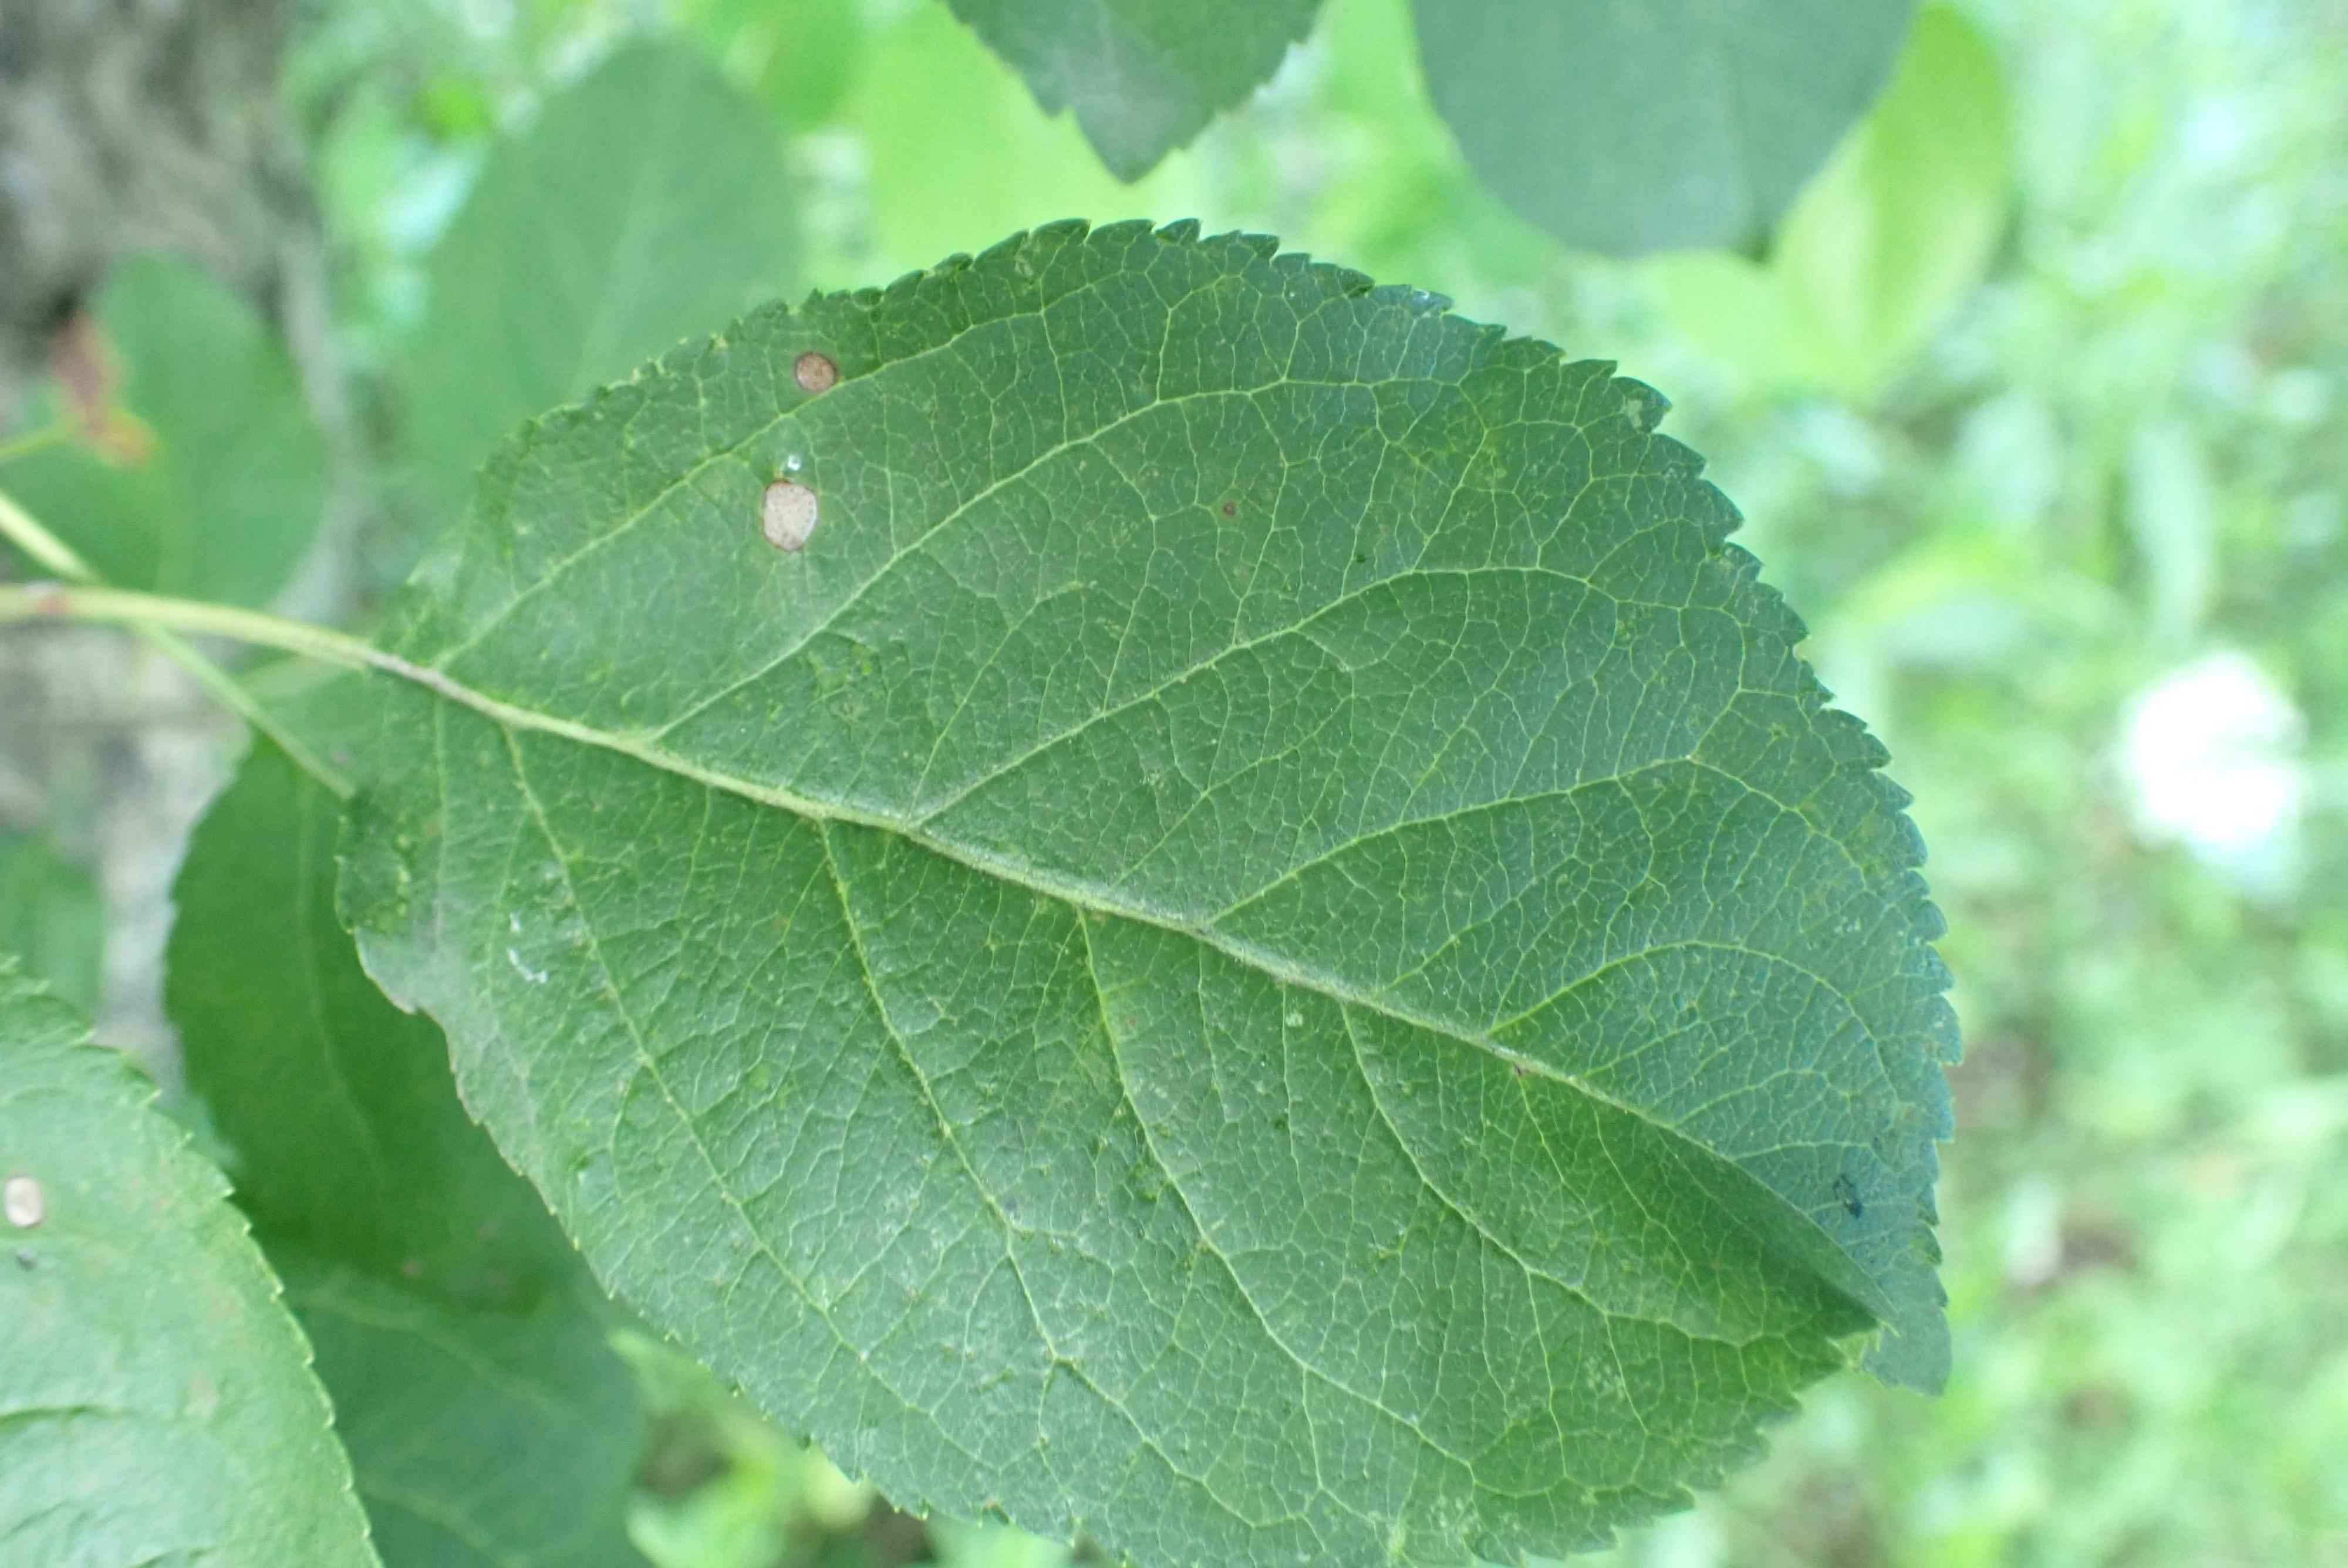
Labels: frog_eye_leaf_spot